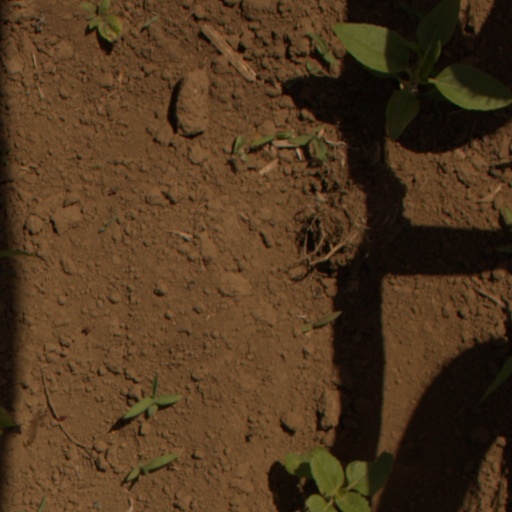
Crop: Jerusalem artichoke